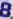
Number: 8